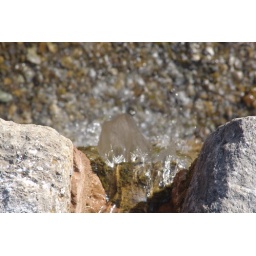
Crystal clear water flows from an ancient Inca water channel at Tambo Machay, near Cusco, Peru.